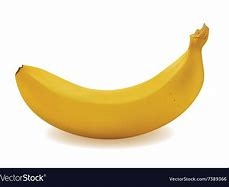
Label: banana